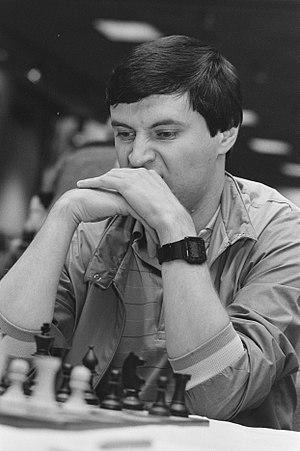
Aleksandr Mikhaïlovitch Tchernine est un grand maître international d'échecs vivant actuellement en Hongrie, champion d'URSS en 1985, ex æquo avec Viktor Gavrikov et Mikhaïl Gourevitch.
L’histoire des championnats d'échecs d'URSS s'étend de 1920 à 1991. Ceux-ci ont été les plus forts championnats nationaux d'échecs qui aient existé.